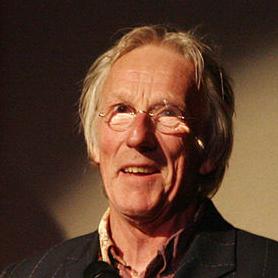
Age: 65